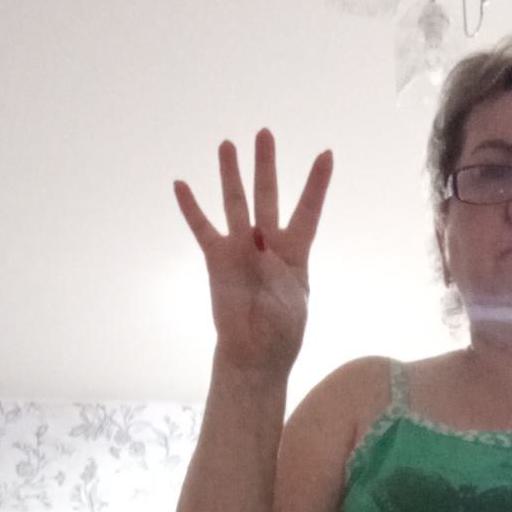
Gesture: four